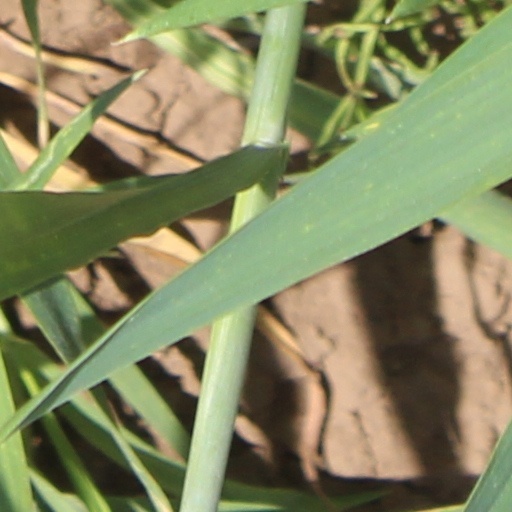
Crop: wheat